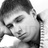
Emotion: neutral